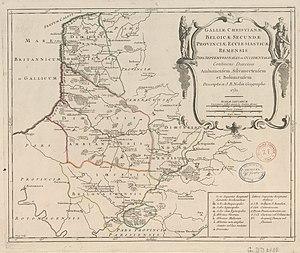
Carte de l'ancienne province ecclésiastique de Reims nord-ouest, insérée dans la Gallia Christiana (1715/1759).